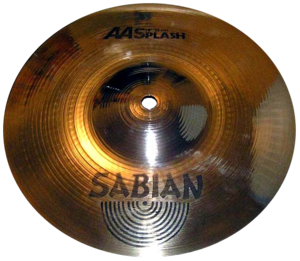
Une splash est une variété de cymbale dont la taille est généralement de 6 à 12 pouces.